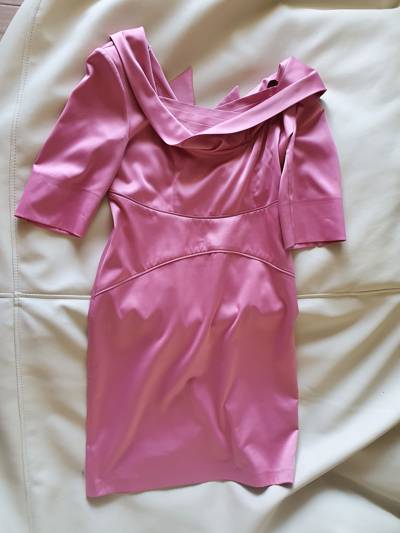
Waste category: clothes